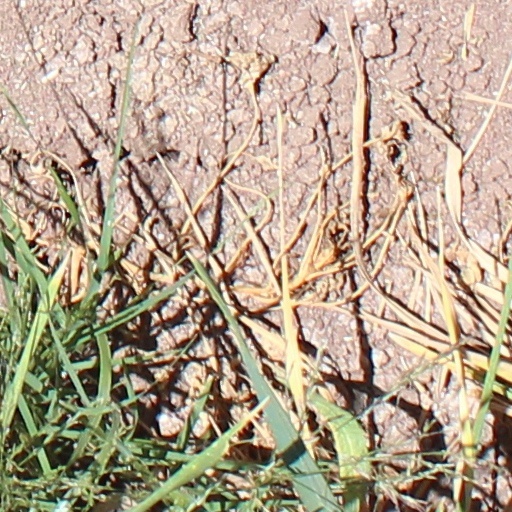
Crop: wheat